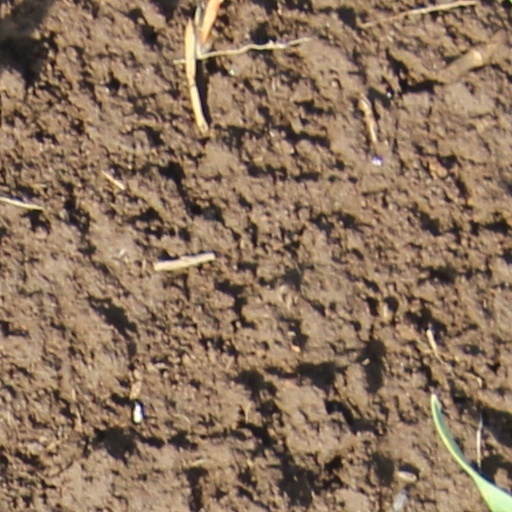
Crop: wheat